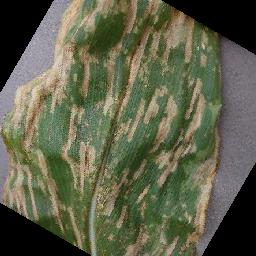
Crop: corn
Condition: (maize)_cercospora_spot_gray_spot